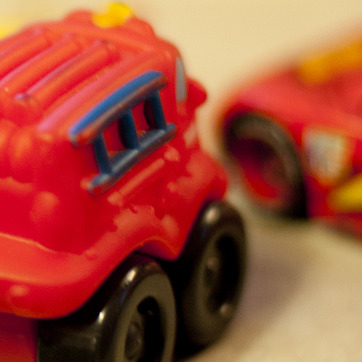
Material: plastic